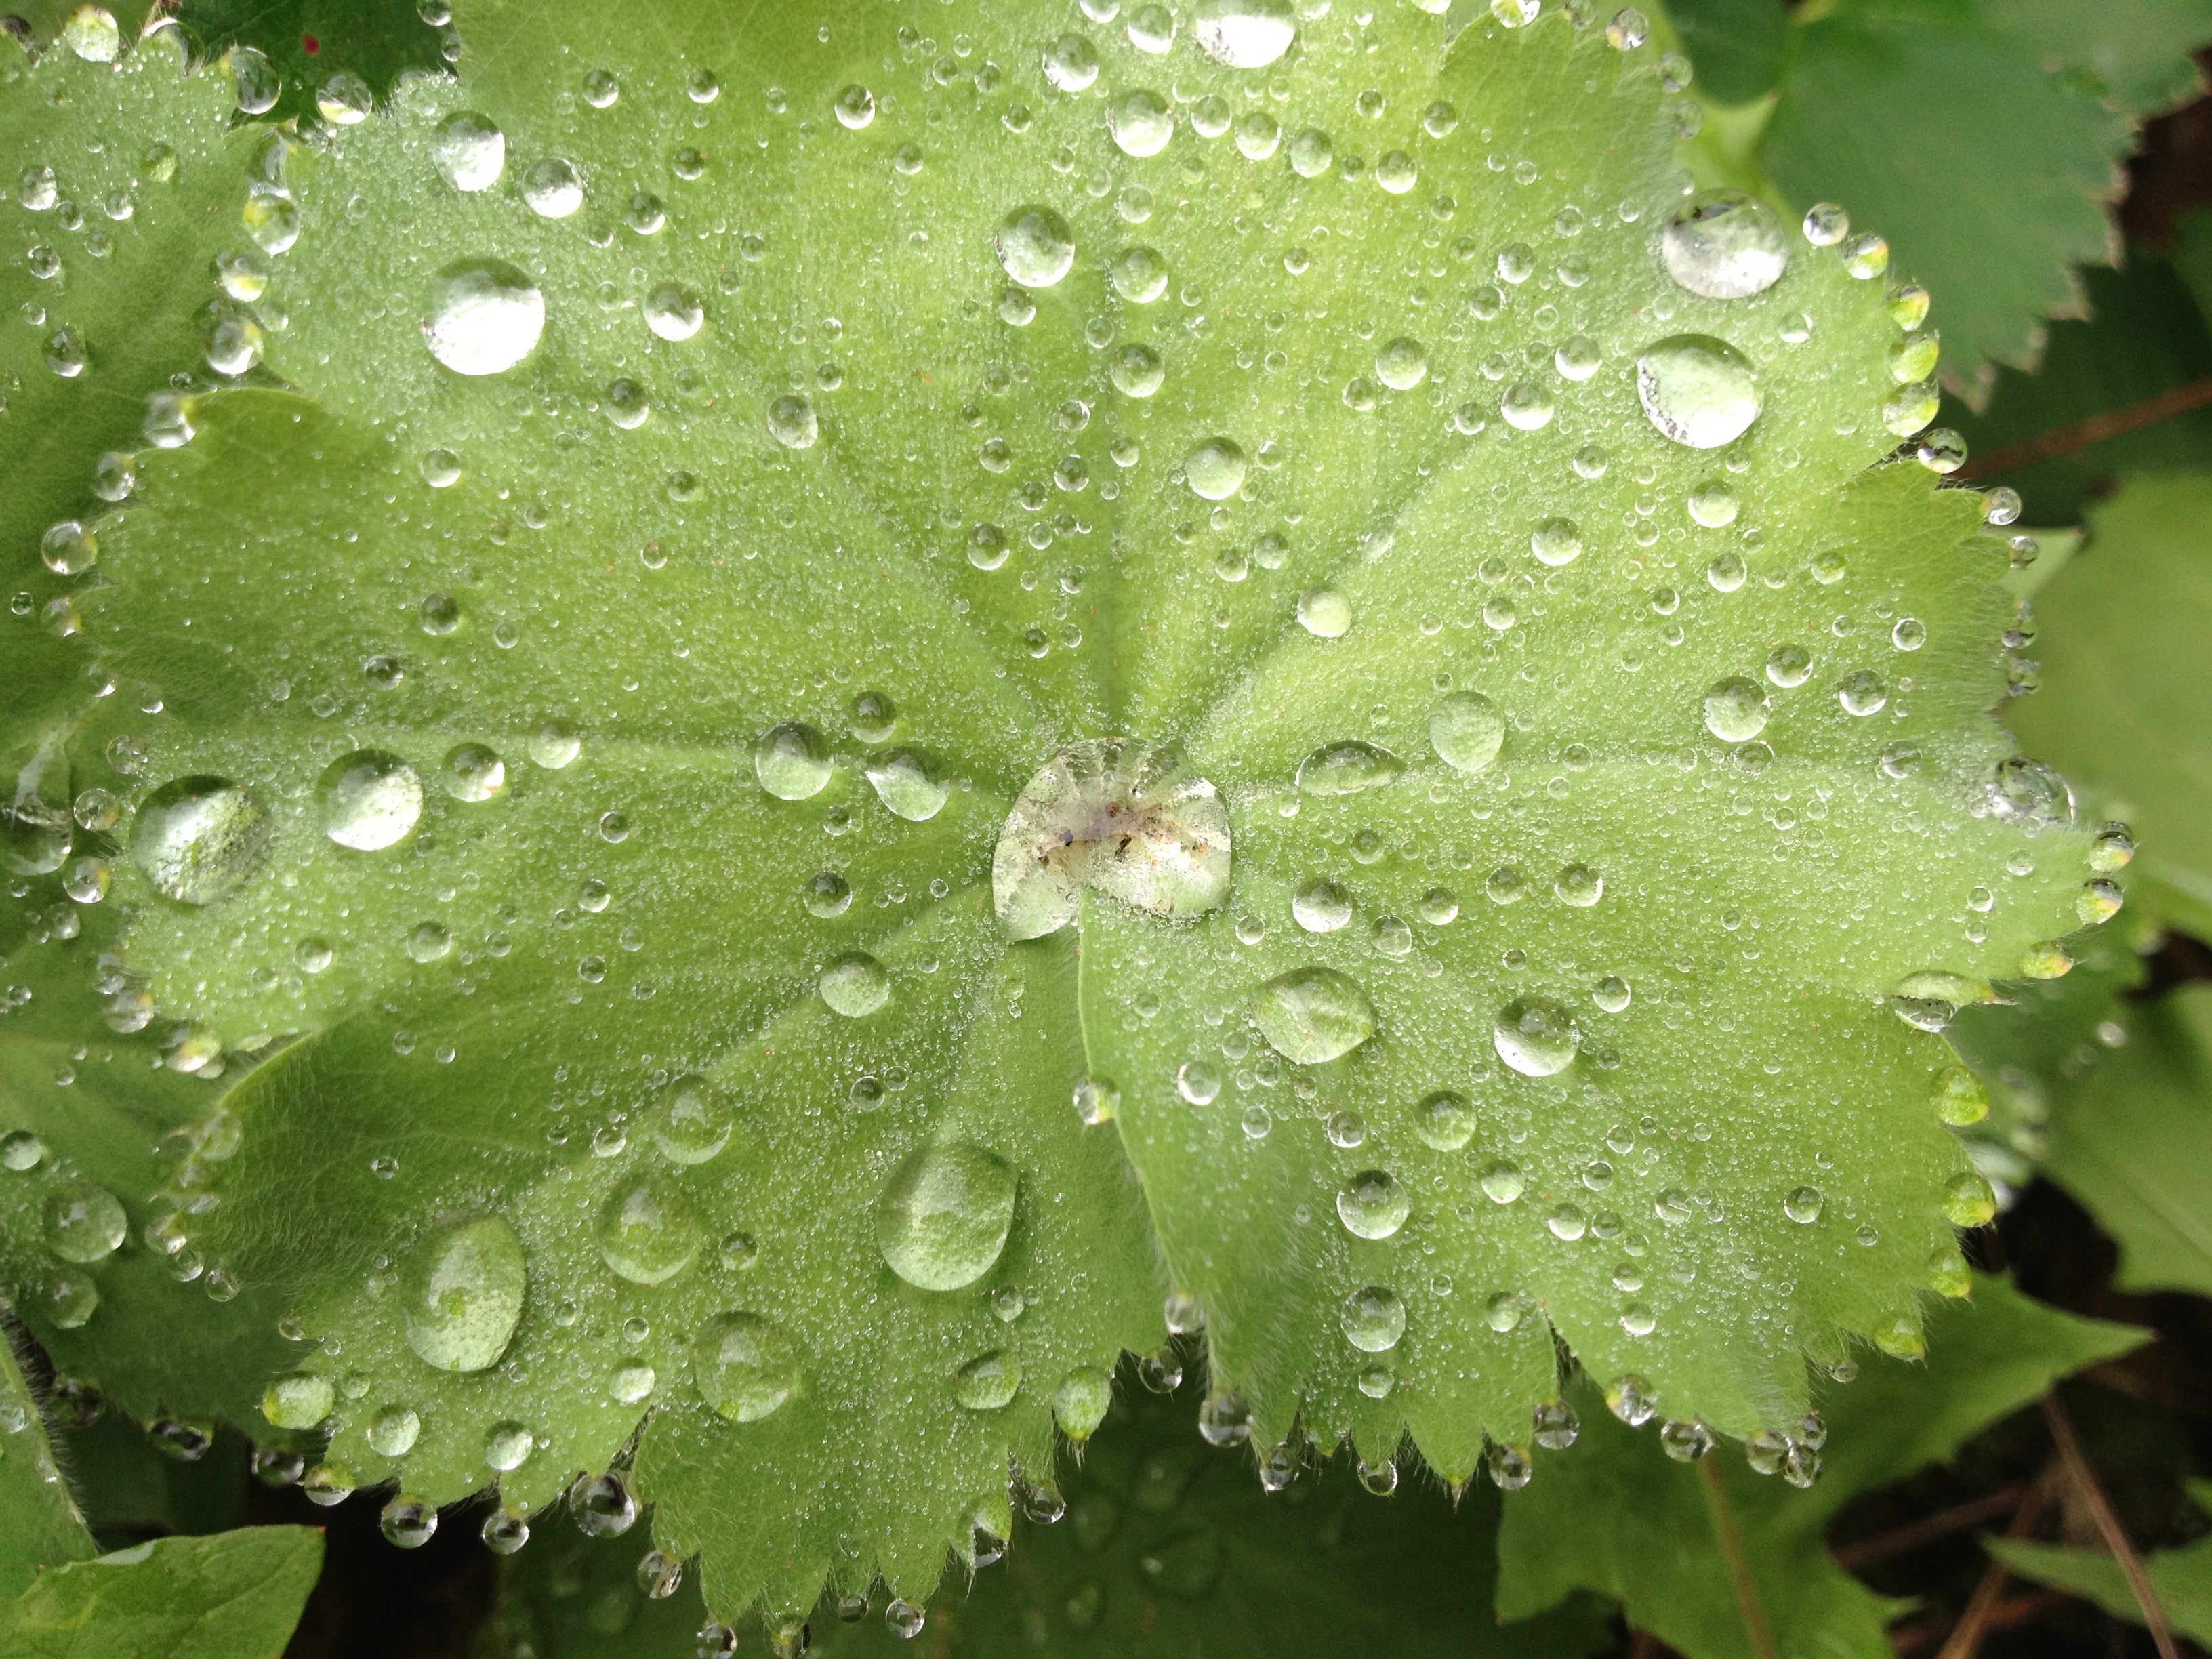
tree, nature, drop, dew, plant, leaf, flower, green, botany, sheet, moisture, macro photography, annual plant, plant stem